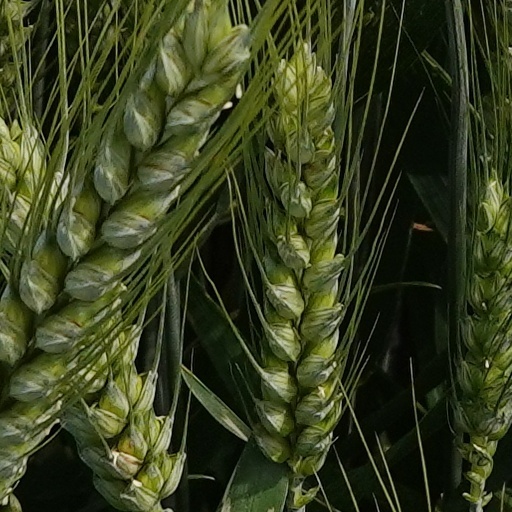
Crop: wheat